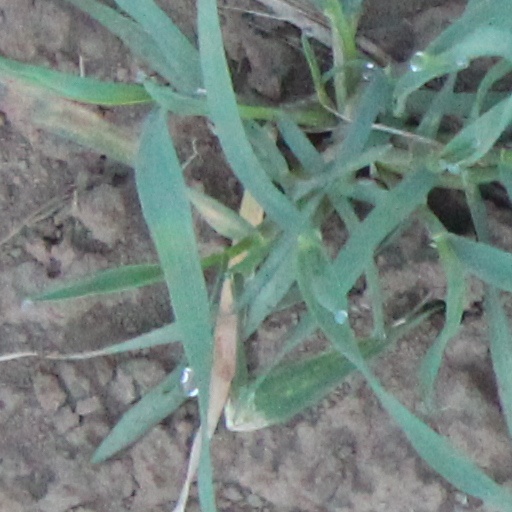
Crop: wheat